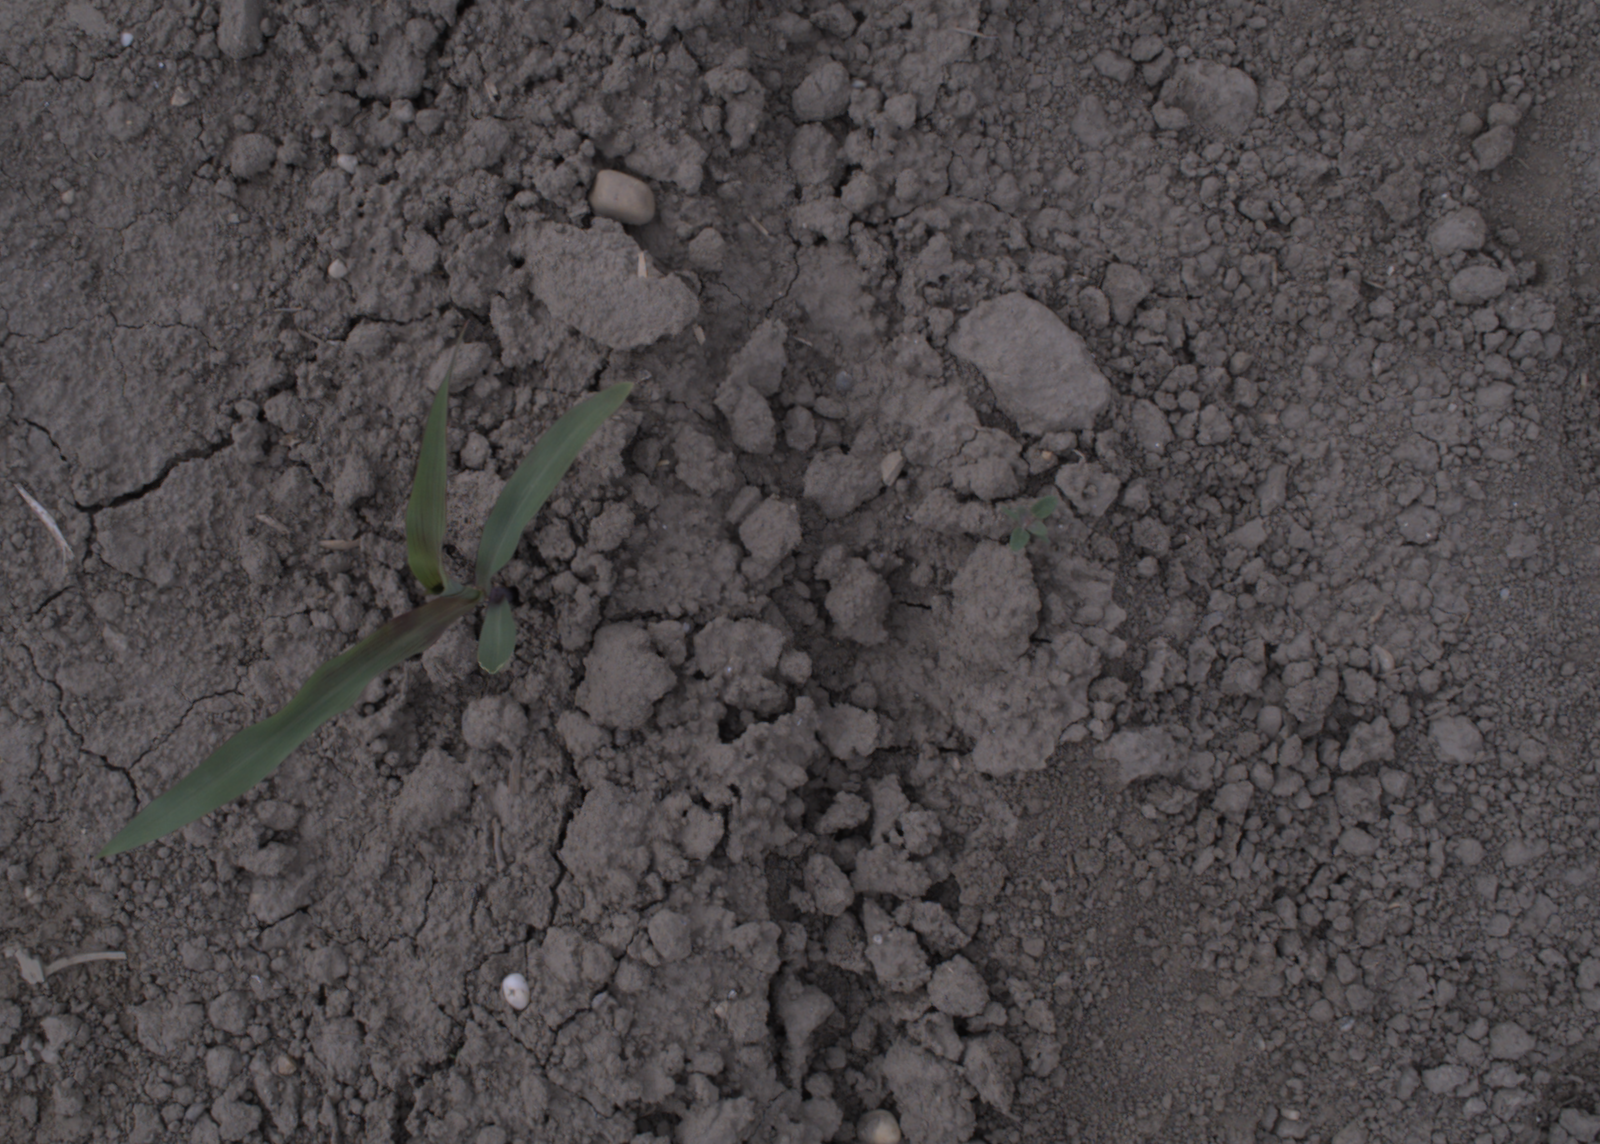
Capture date: 17.08.2020 12:04:43
Weather: cloudy
Wind: light
Seeding date: 21.07.2020
Plant canopy height (mm): 910